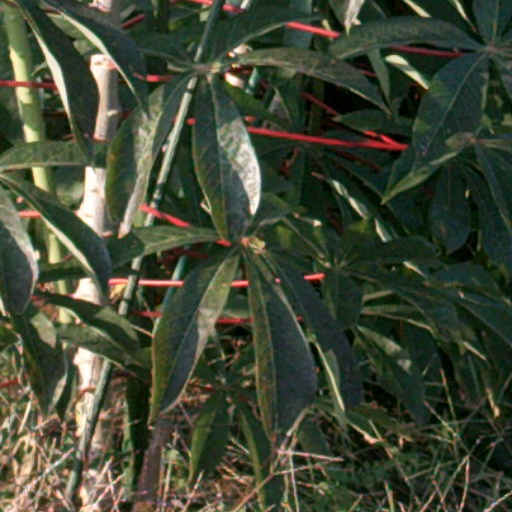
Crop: cassava